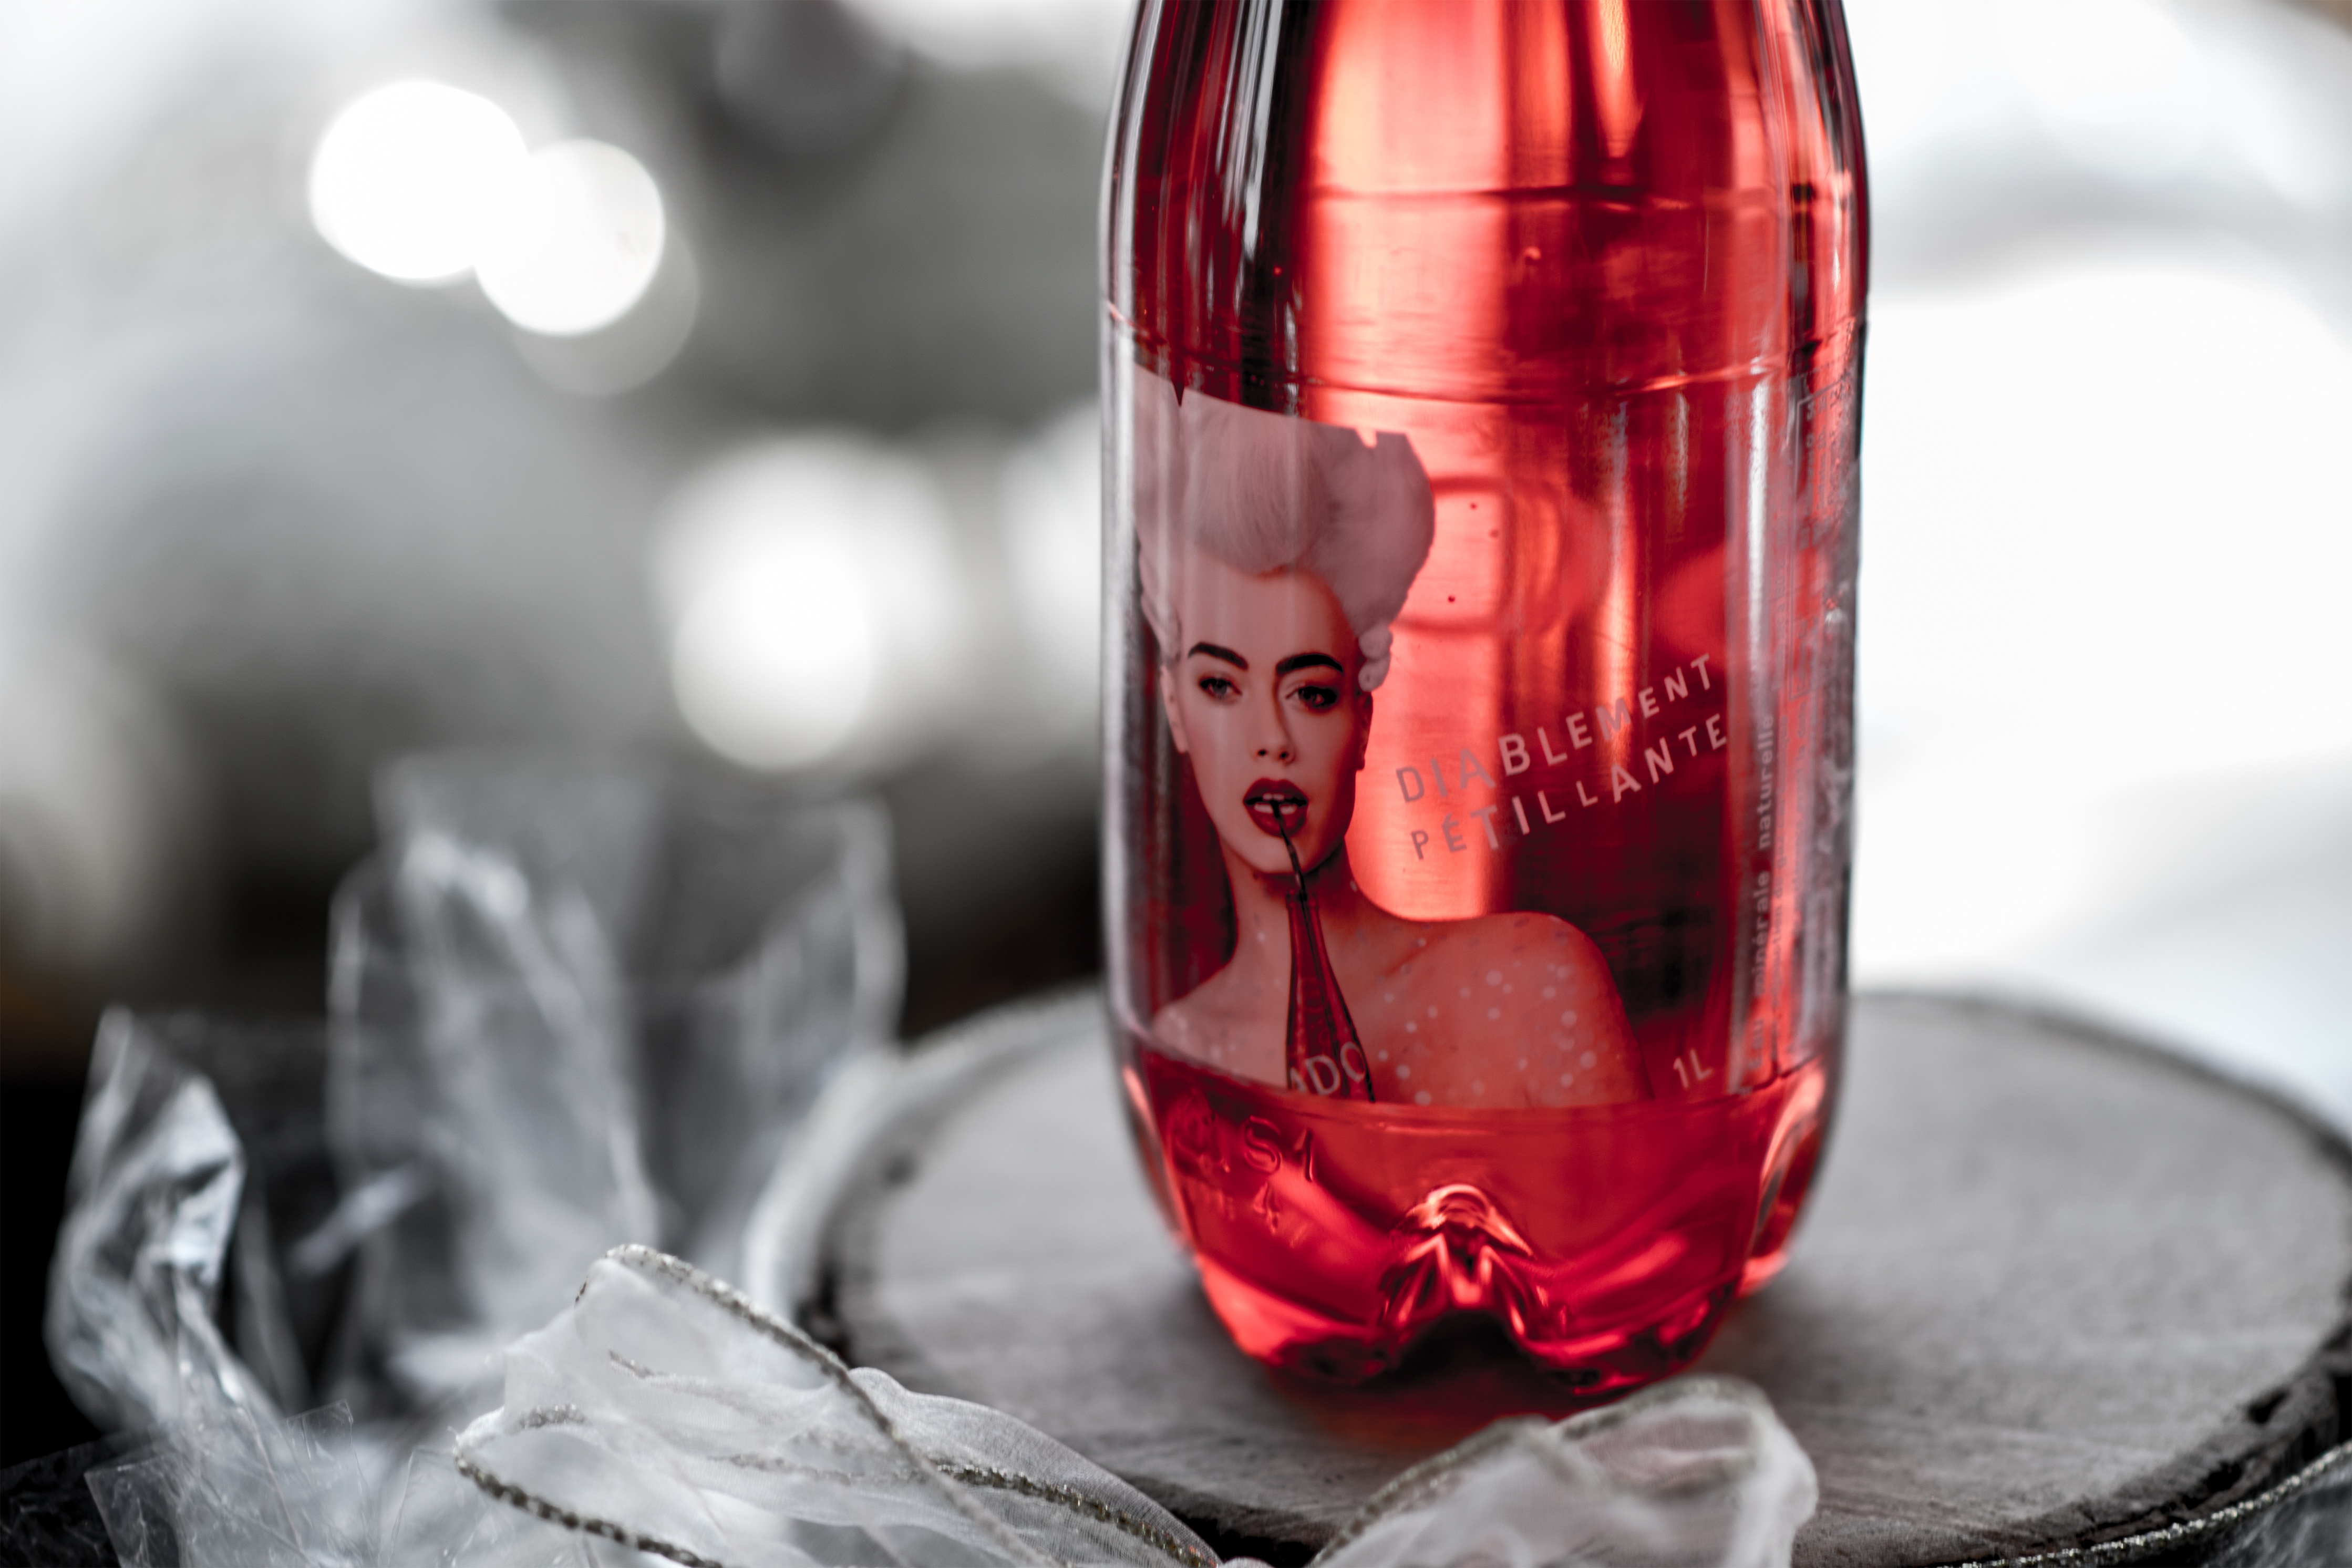
wine, glass, red, drink, bottle, red wine, alcoholic beverage, distilled beverage, drinkware